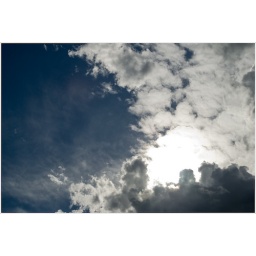
In my imagination, the clouds looked like a hand with a ball of light in it...